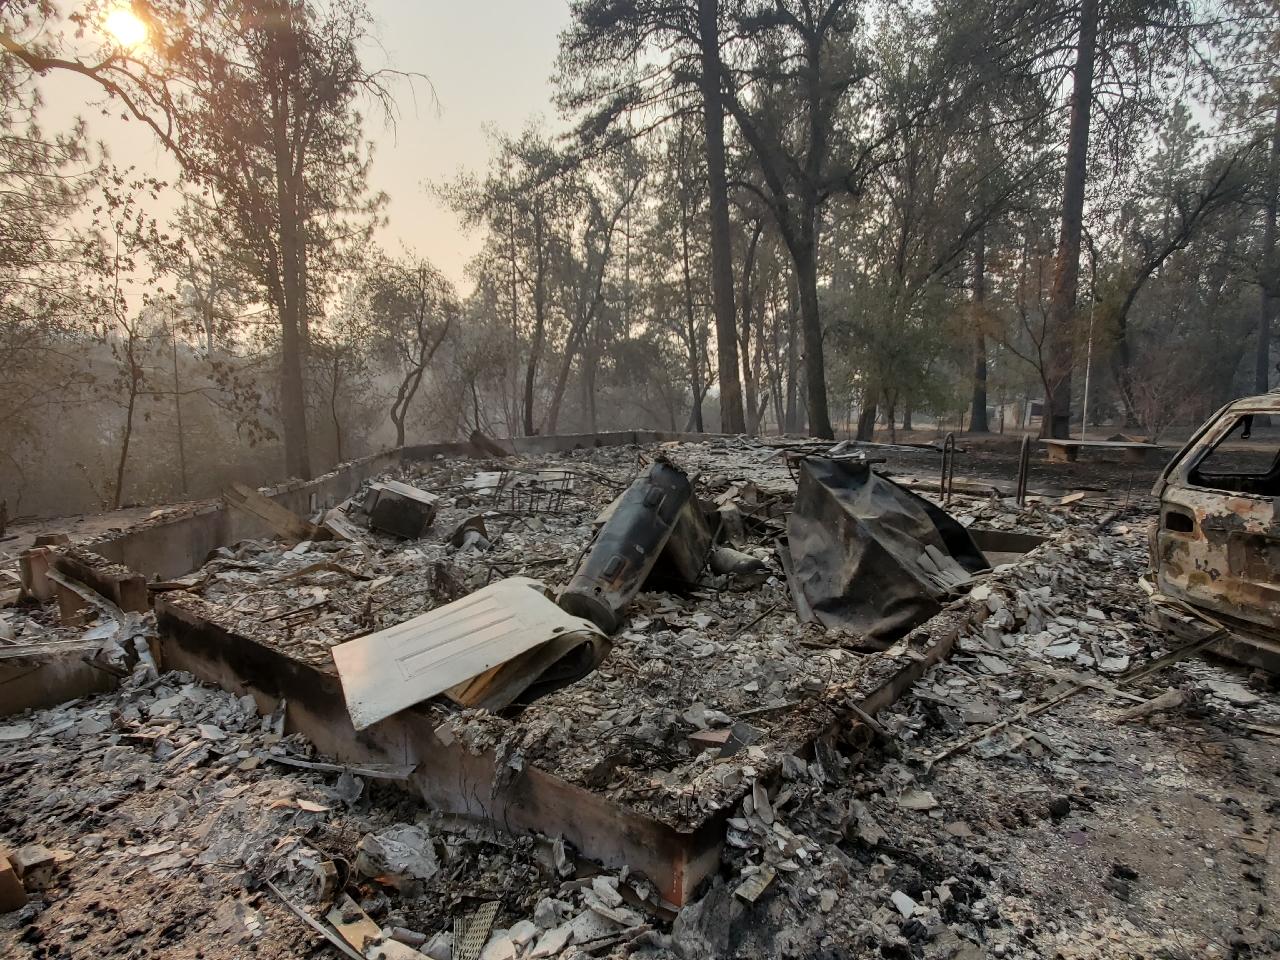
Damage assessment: destroyed